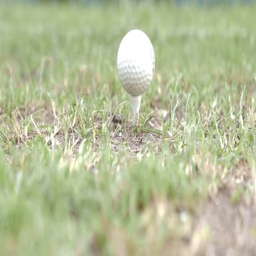
close up of a golf ball being hit by a driver